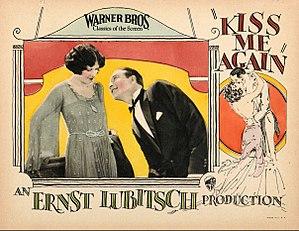
Ma femme et son flirt est un film américain réalisé par Ernst Lubitsch, sorti en 1925.